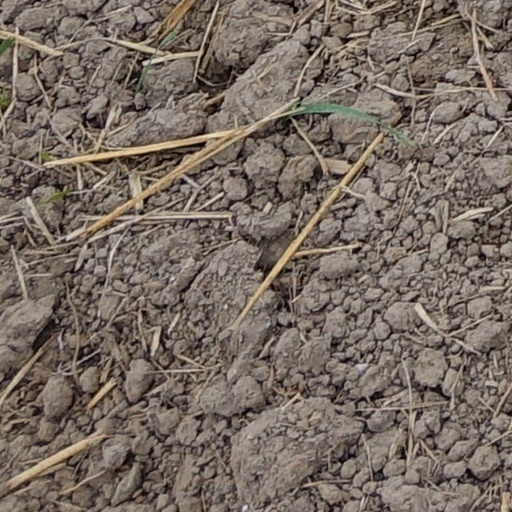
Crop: wheat